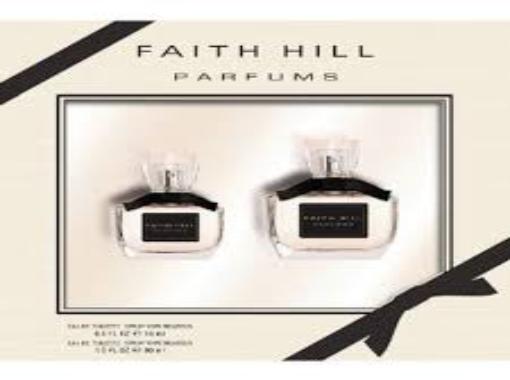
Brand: Faith Hill Parfums
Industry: Necessities